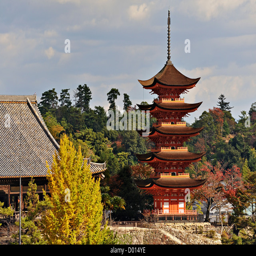
the - storey pagoda on the island of area